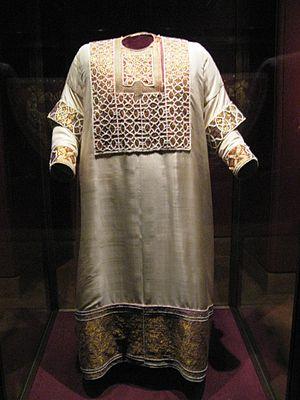
Les regalia du Saint-Empire sont les insignes et ornements du souverain élu à la tête du Saint-Empire romain germanique. Couronne, sceptre, orbe crucigère, ainsi que d'autres objets forment les regalia du trésor impérial aujourd'hui conservé à Vienne.